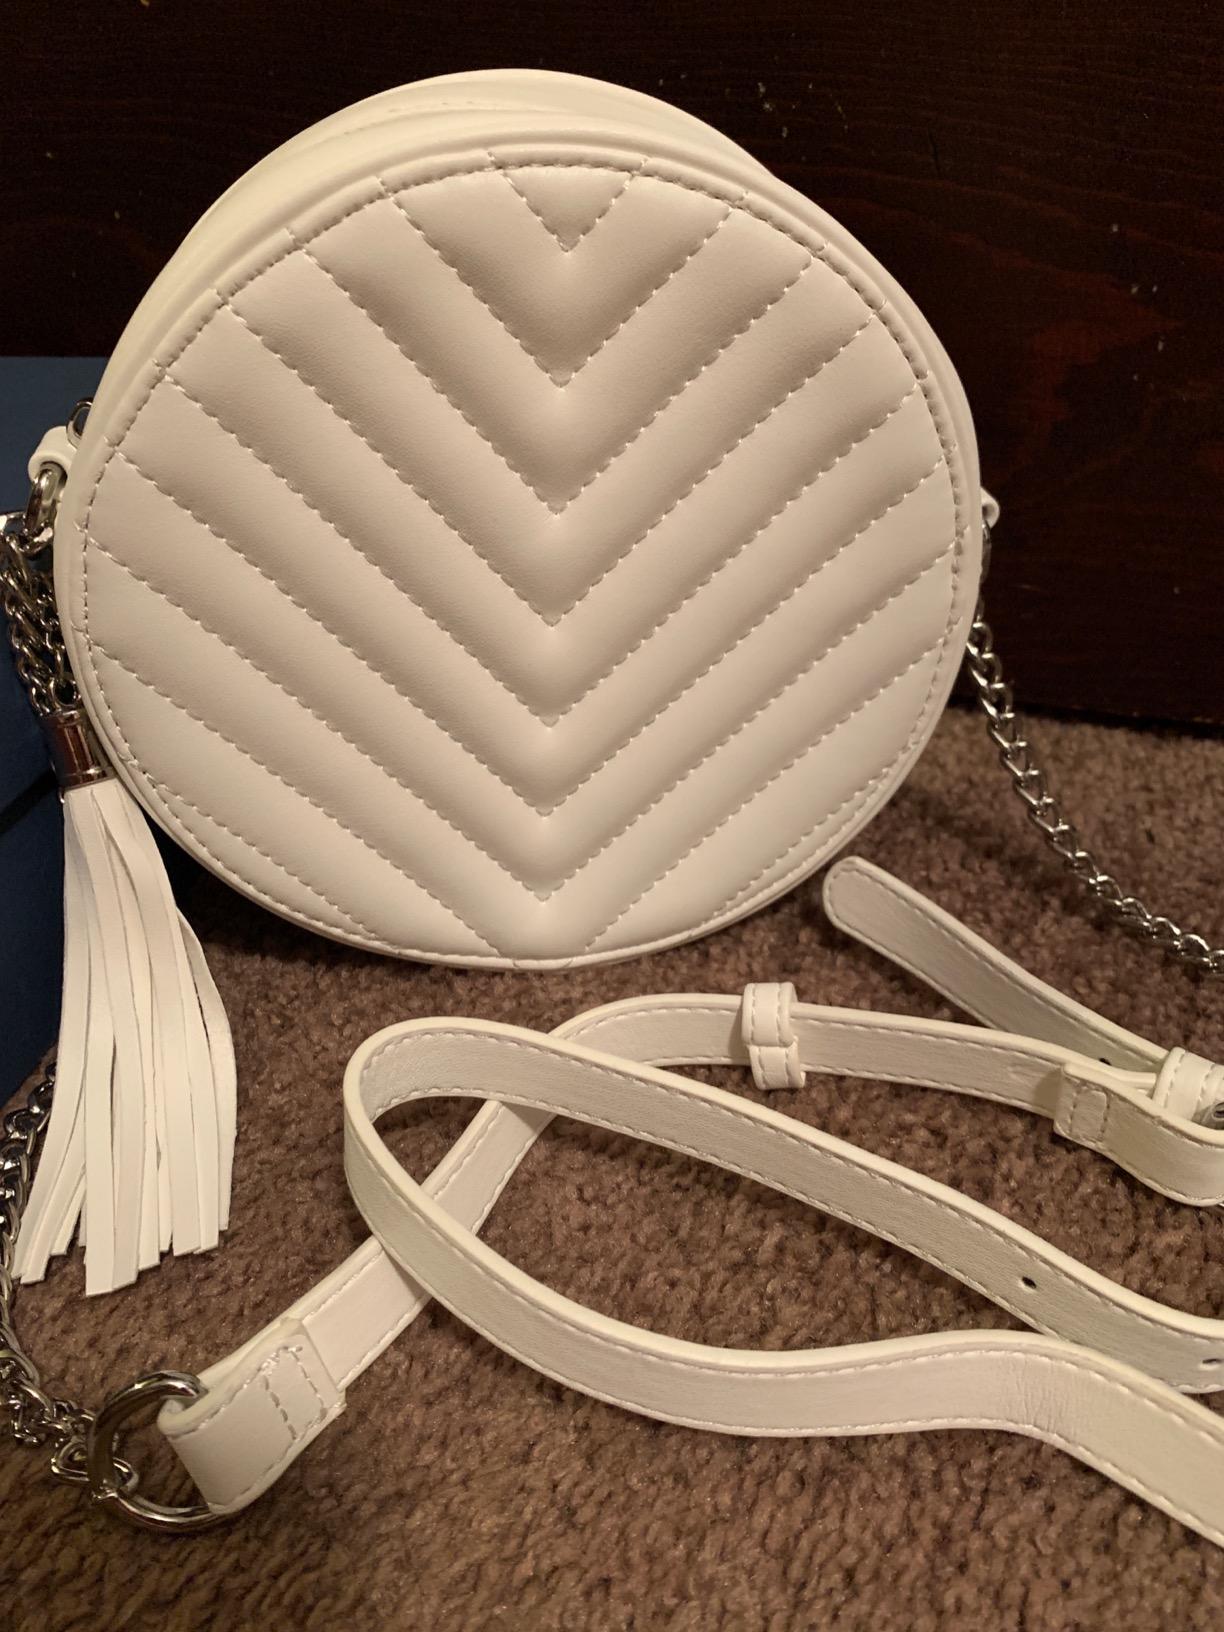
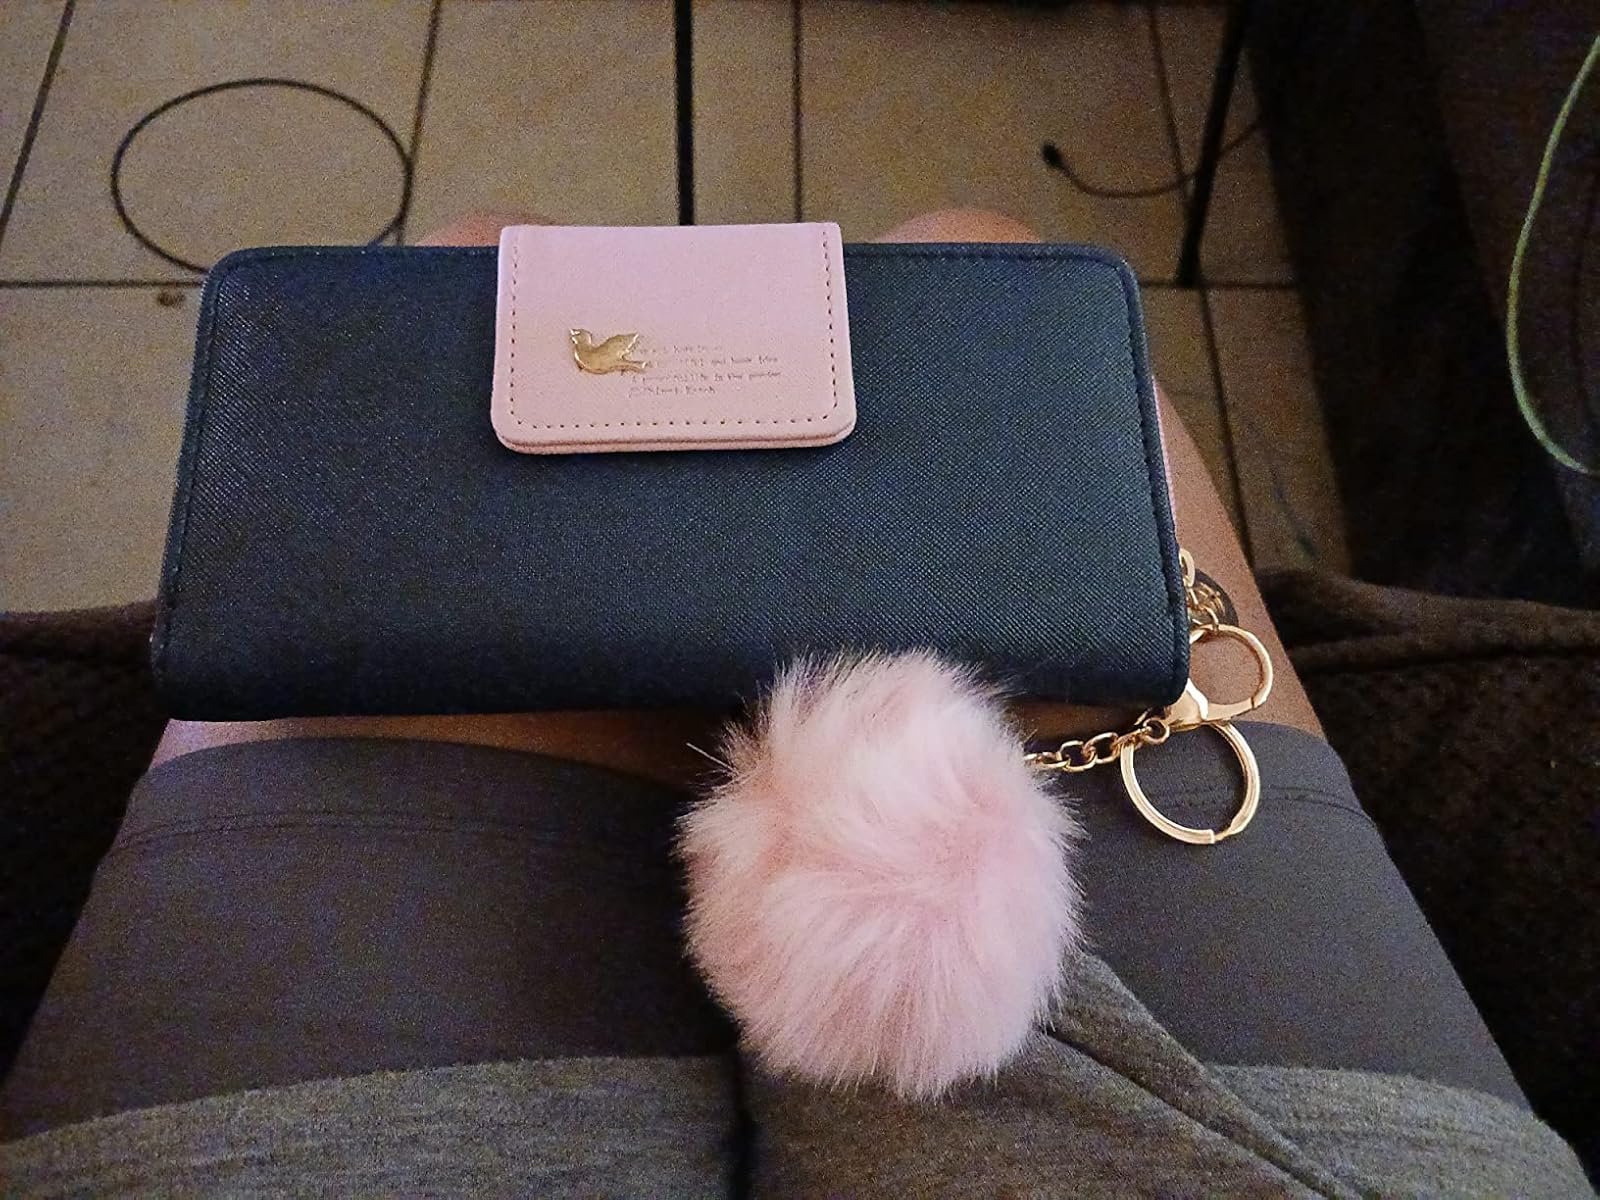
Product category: accessories_handbag
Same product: no